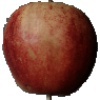
Label: Apple Red 3